Princess Louise of Belgium

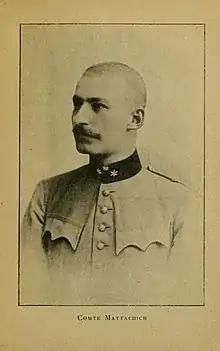
Count Geza Mattachich, Louise's lover.

In May 1895, Louise met, at the Prater in Vienna, a Croatian officer, Count , nine years her junior, who became her great love and benefactor. From this first meeting, Louise fell under Mattachich's spell. She went daily to the Prater where she hoped to see him again, as well as to the Opera. The following year, Mattachich, recently promoted to First Lieutenant in the , traveled to Opatija in the Austrian Riviera where he heard about Louise's presence and presented himself to her at a ball. Also in love, Louise offered him the management of her stables and wanted him to give her riding lessons. In the spring of 1896, Mattachich became director of Louise's stables, who also mandated him to manage her finances. Their connection quickly became known, and the Emperor Franz Joseph I summoned Louise on this subject. He reminded her that she had a husband and advised her to travel and to abstain from appearing at the next court ball. From that day on, she was, in Mattachich's words, "just a fallen woman, without any support".